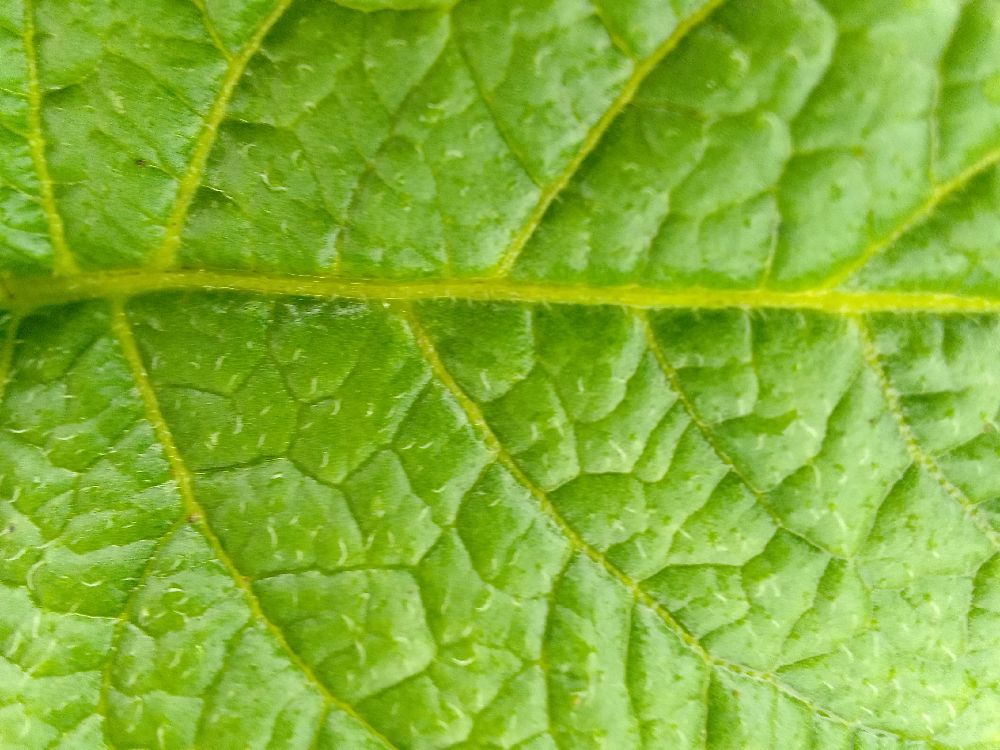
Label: Healthy